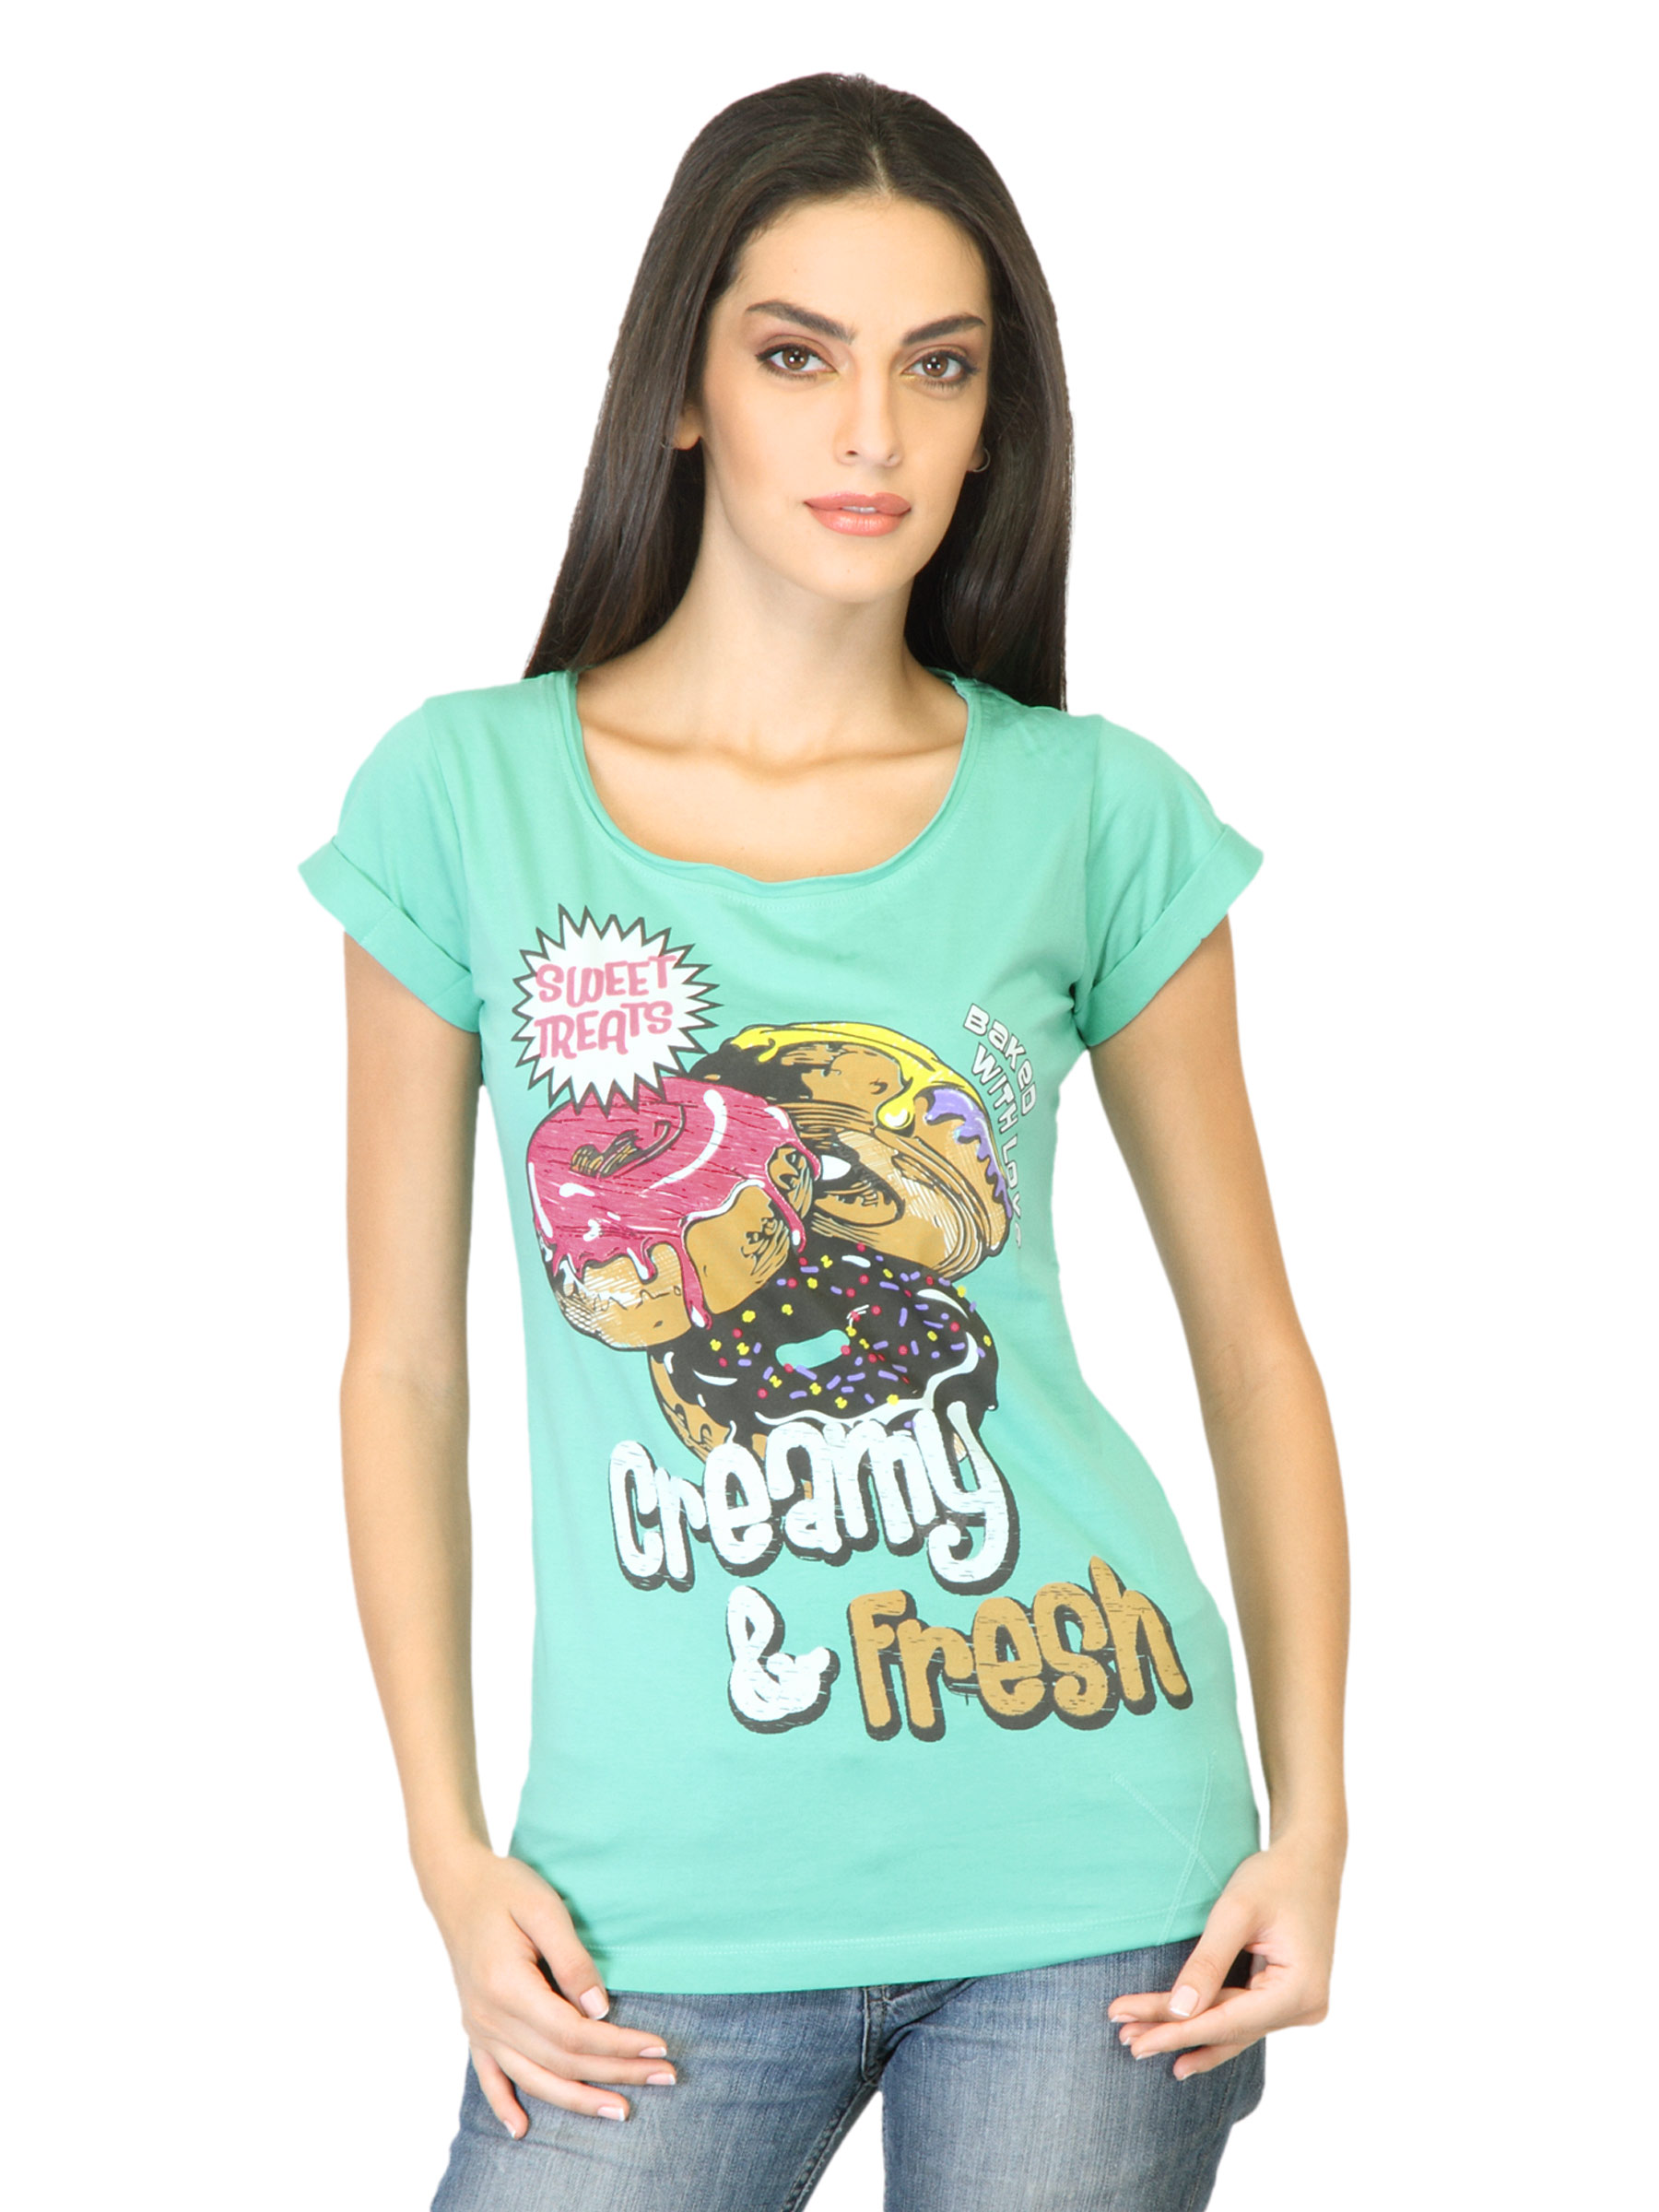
Flying Machine Women Printed Green T-shirt
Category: Apparel / Topwear / Tshirts
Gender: Women
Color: Green
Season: Summer 2012
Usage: Casual